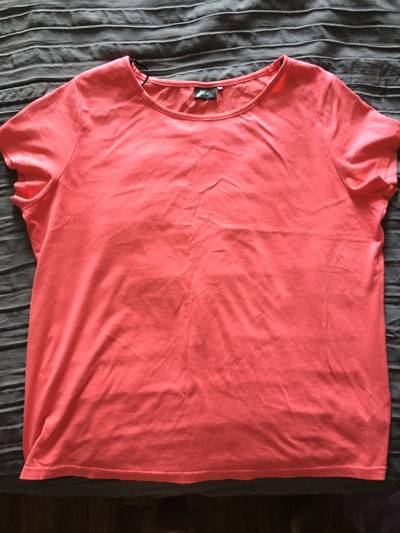
Waste category: clothes